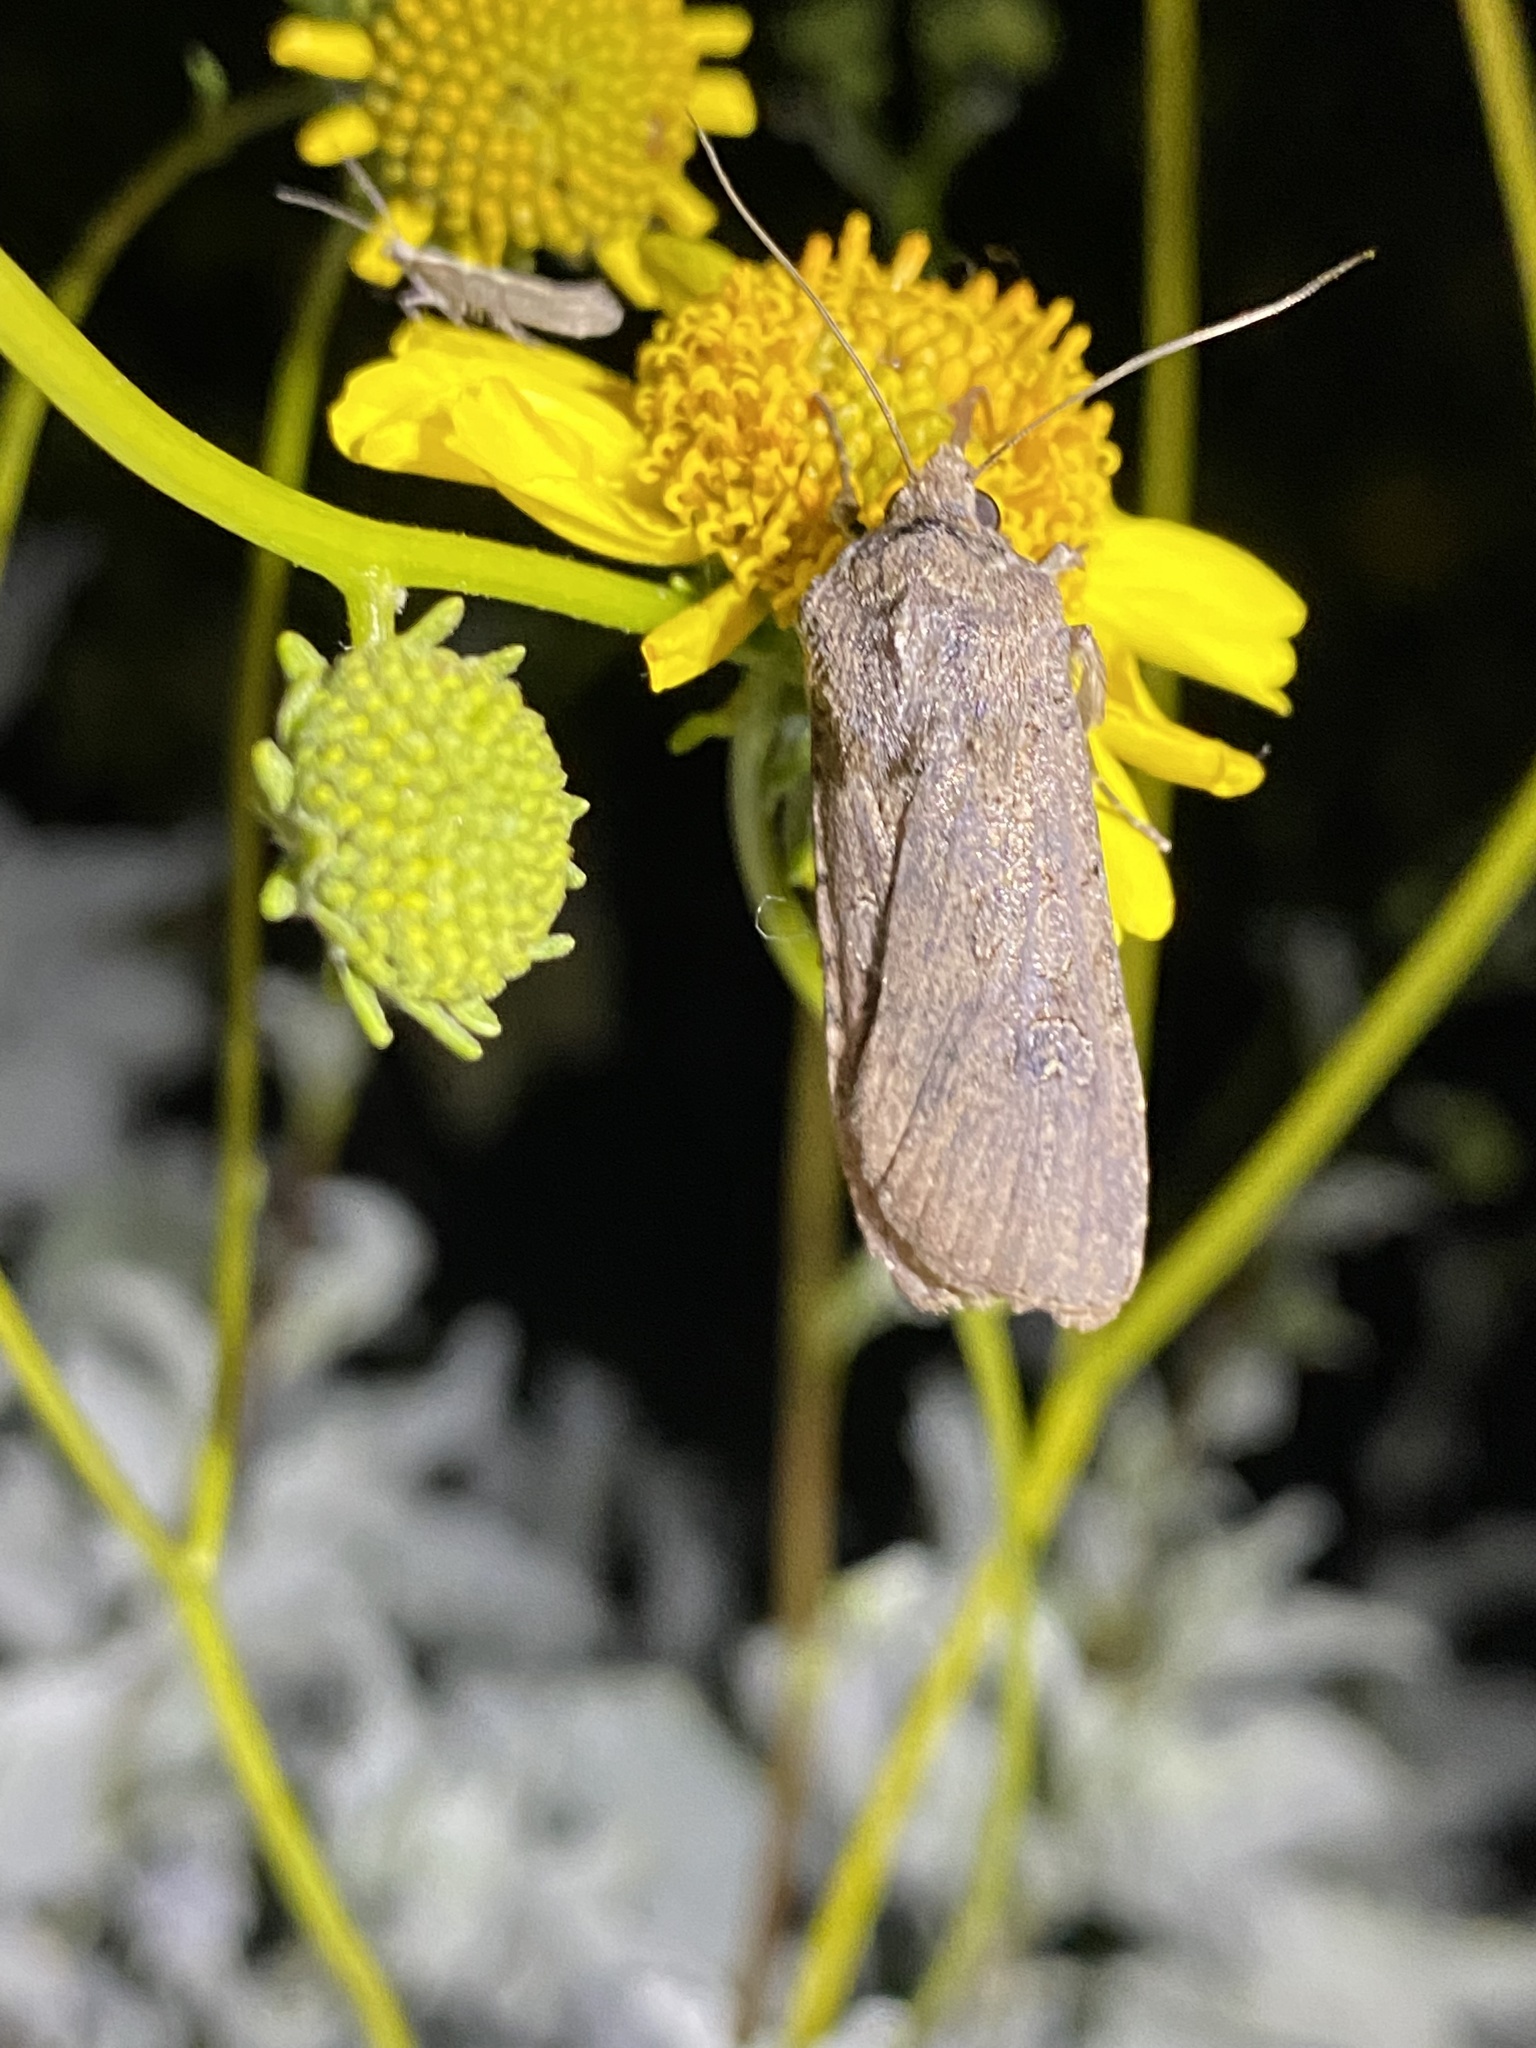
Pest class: cutworms